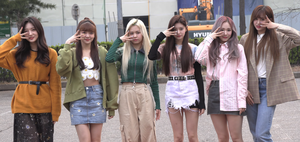
Everglow, stylisé EVERGLOW ou ΣVΣRGLOW, est un girl group sud-coréen formé sous Yuehua Entertainment. Le groupe est composé de six membres : E:U, Sihyeon, Mia, Onda, Aisha et Yiren. Everglow débute le 18 mars 2019 avec l’album Arrival of Everglow.